Camadevi

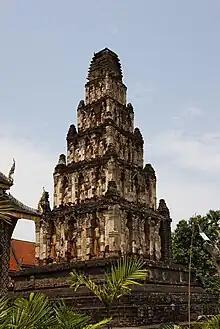
Suwan-Chang-Kot-Chedi at Wat Camadevi in Lamphun. It is believed that her bones are contained here.

Camadevi reigned until 688 before Hanayos took over. She left her role in the government and changed to preserve Buddhism instead when she turned 60. She died in 731 when she was 89 years old.